Mondpalast

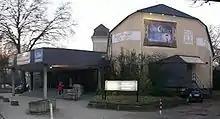
An image of Mondpalast

Mondpalast is a theatre in Herne, North Rhine-Westphalia, Germany.